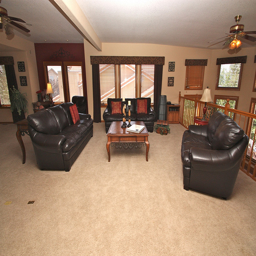
A living room filled with furniture and a table in the middle.
Three couches positioned around a coffee table near a window in a living room.
A grouping of leather furniture in a living room.
This living room has leather couches and wood tables.
Black leather couches in a modern living room